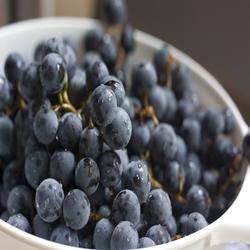
Label: Grapes